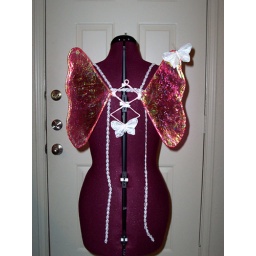
Wings for one of the flower girls in my brother's wedding.